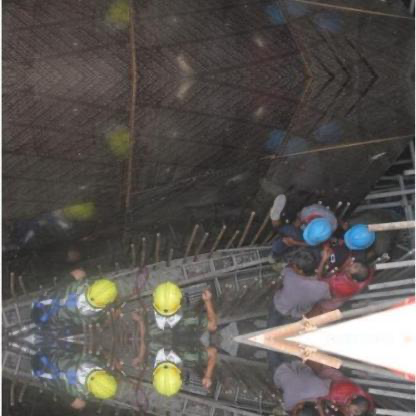
Objects in the image:
label: helmet
label: helmet
label: helmet
label: helmet
label: head
label: head
label: helmet
label: helmet
label: head
label: head